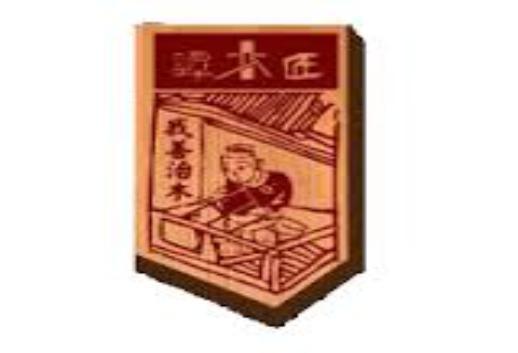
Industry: Necessities